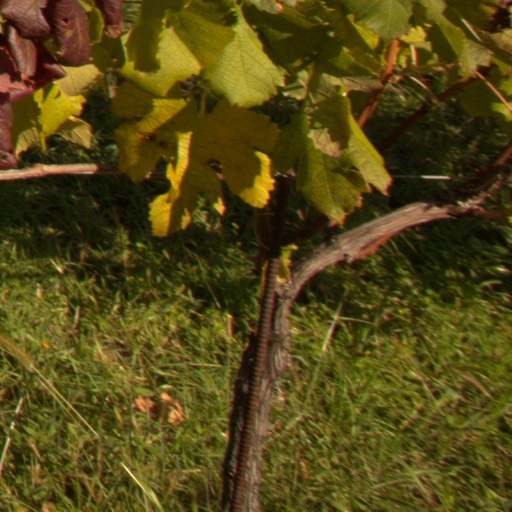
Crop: grape